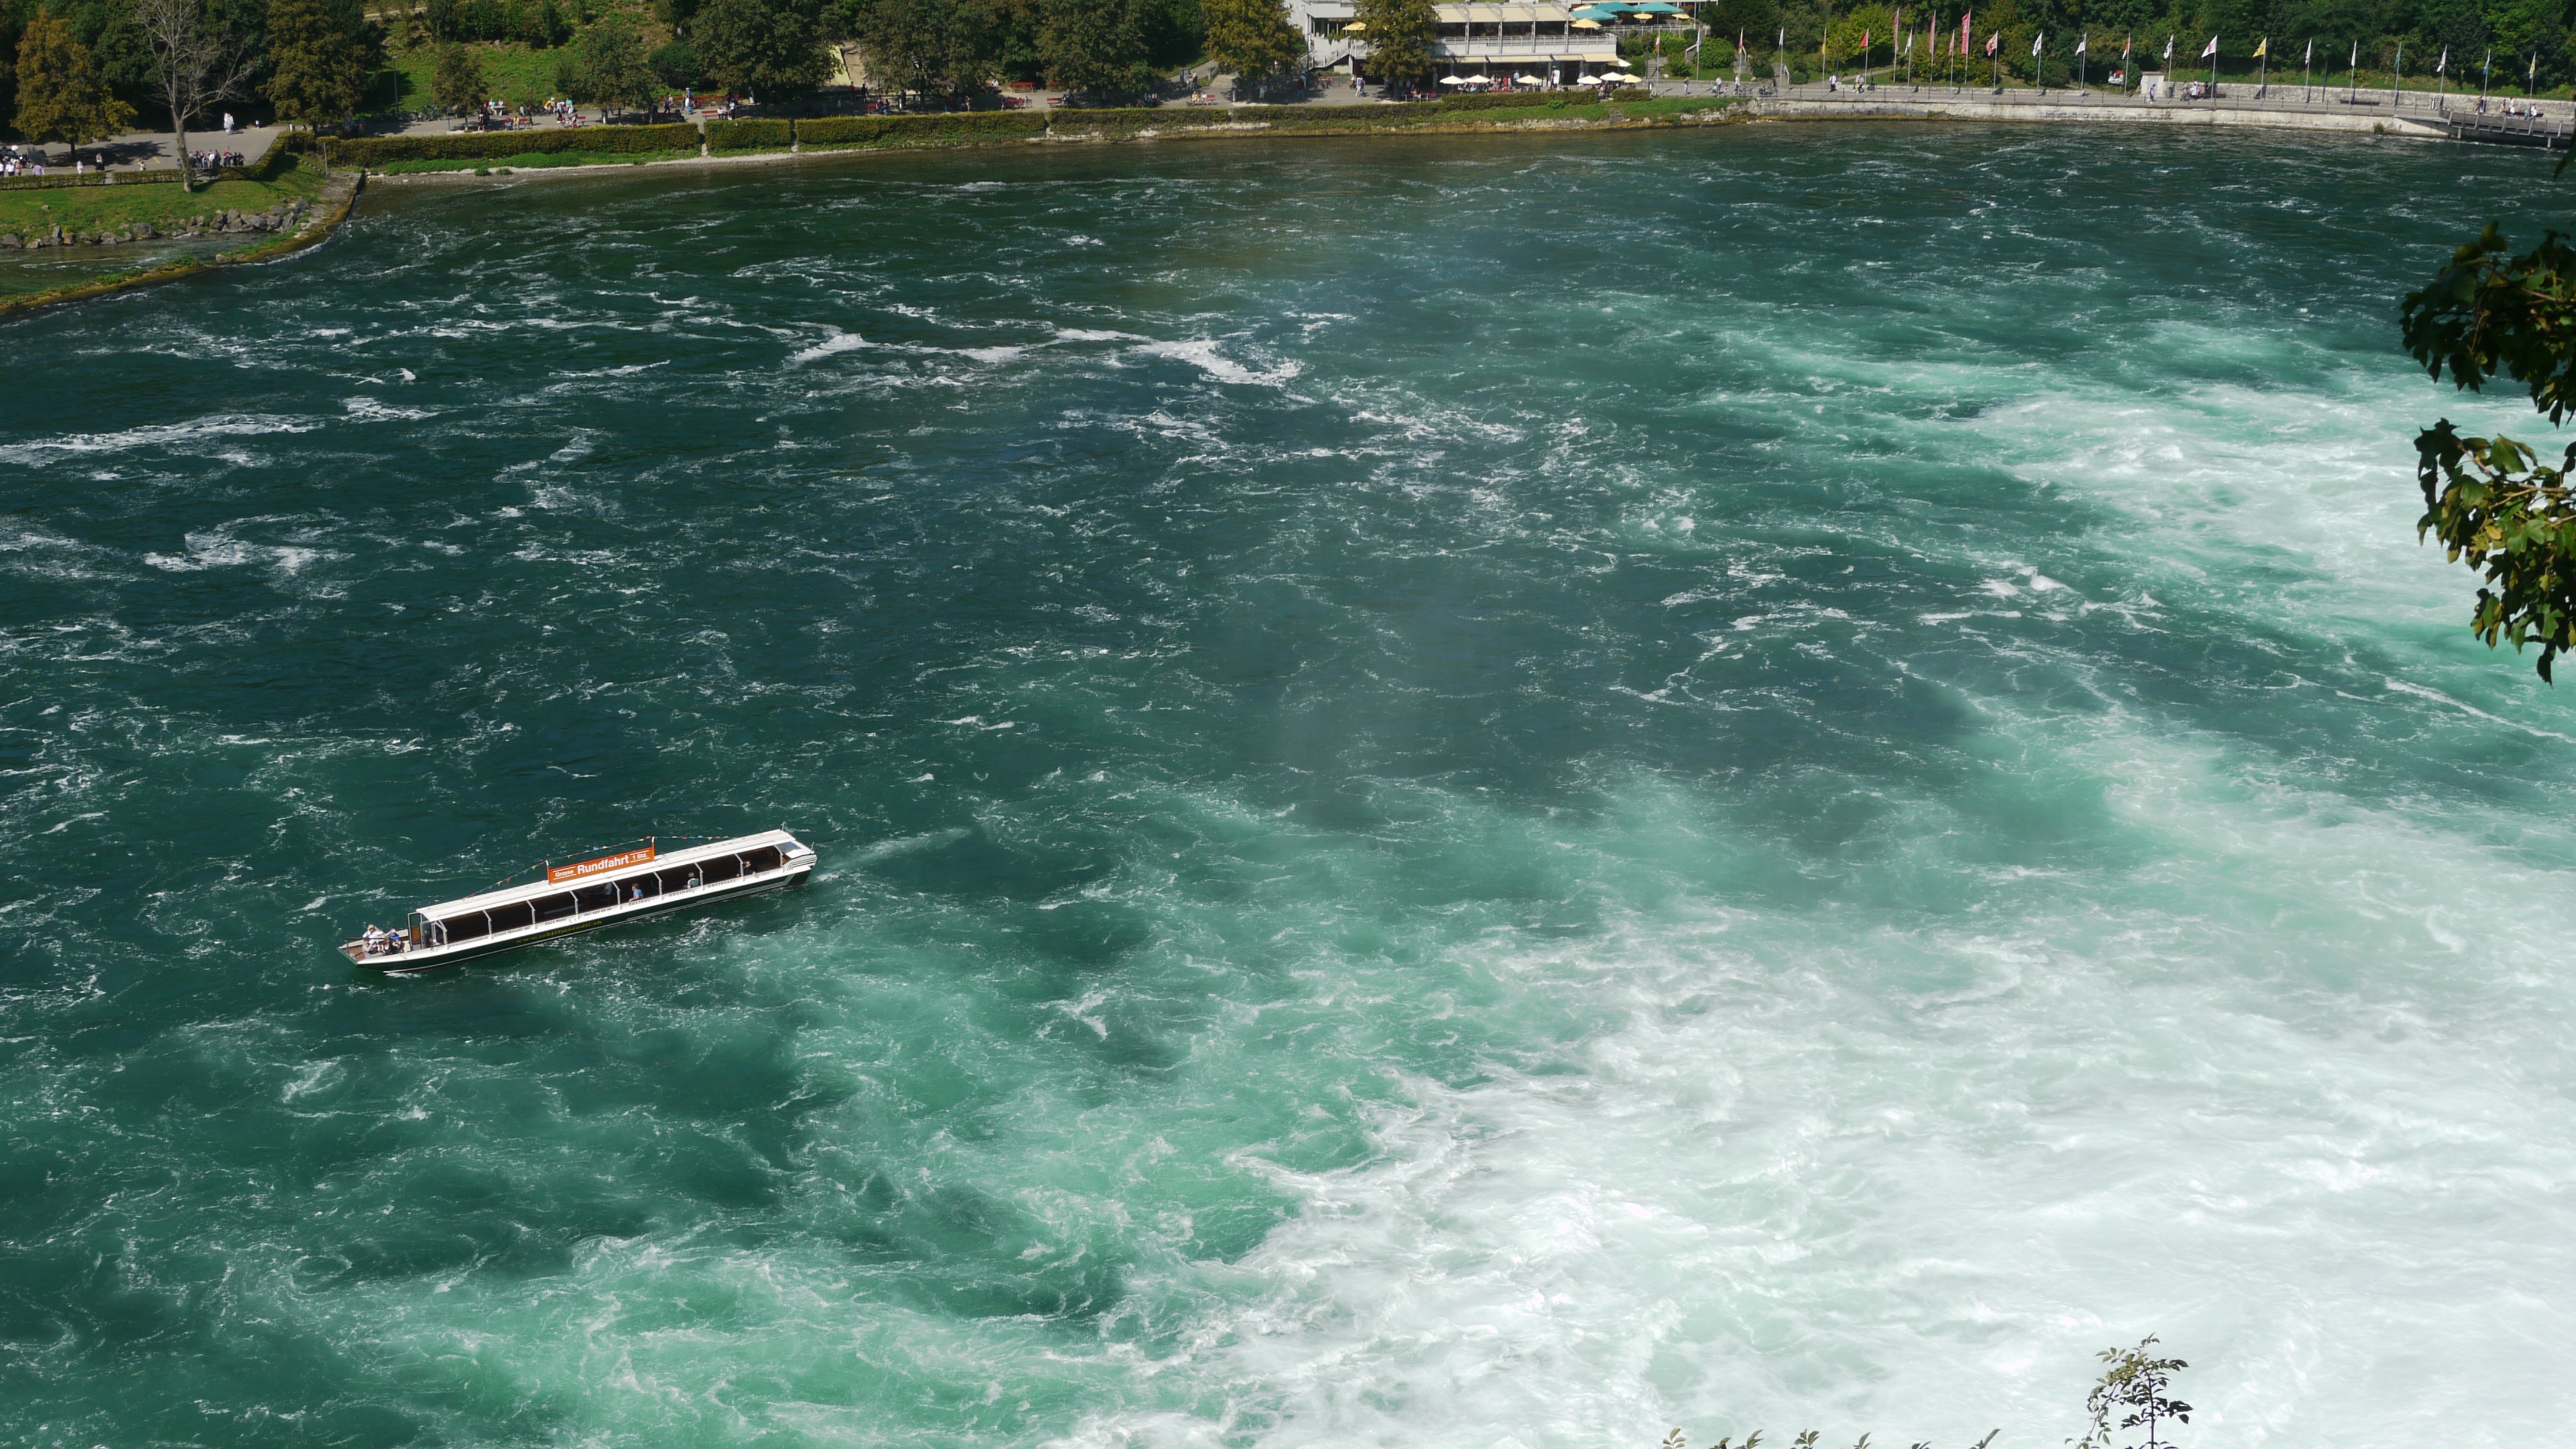
waterfall, boat, river, vehicle, rapid, boating, schaffhausen, rhine falls, watercraft rowing